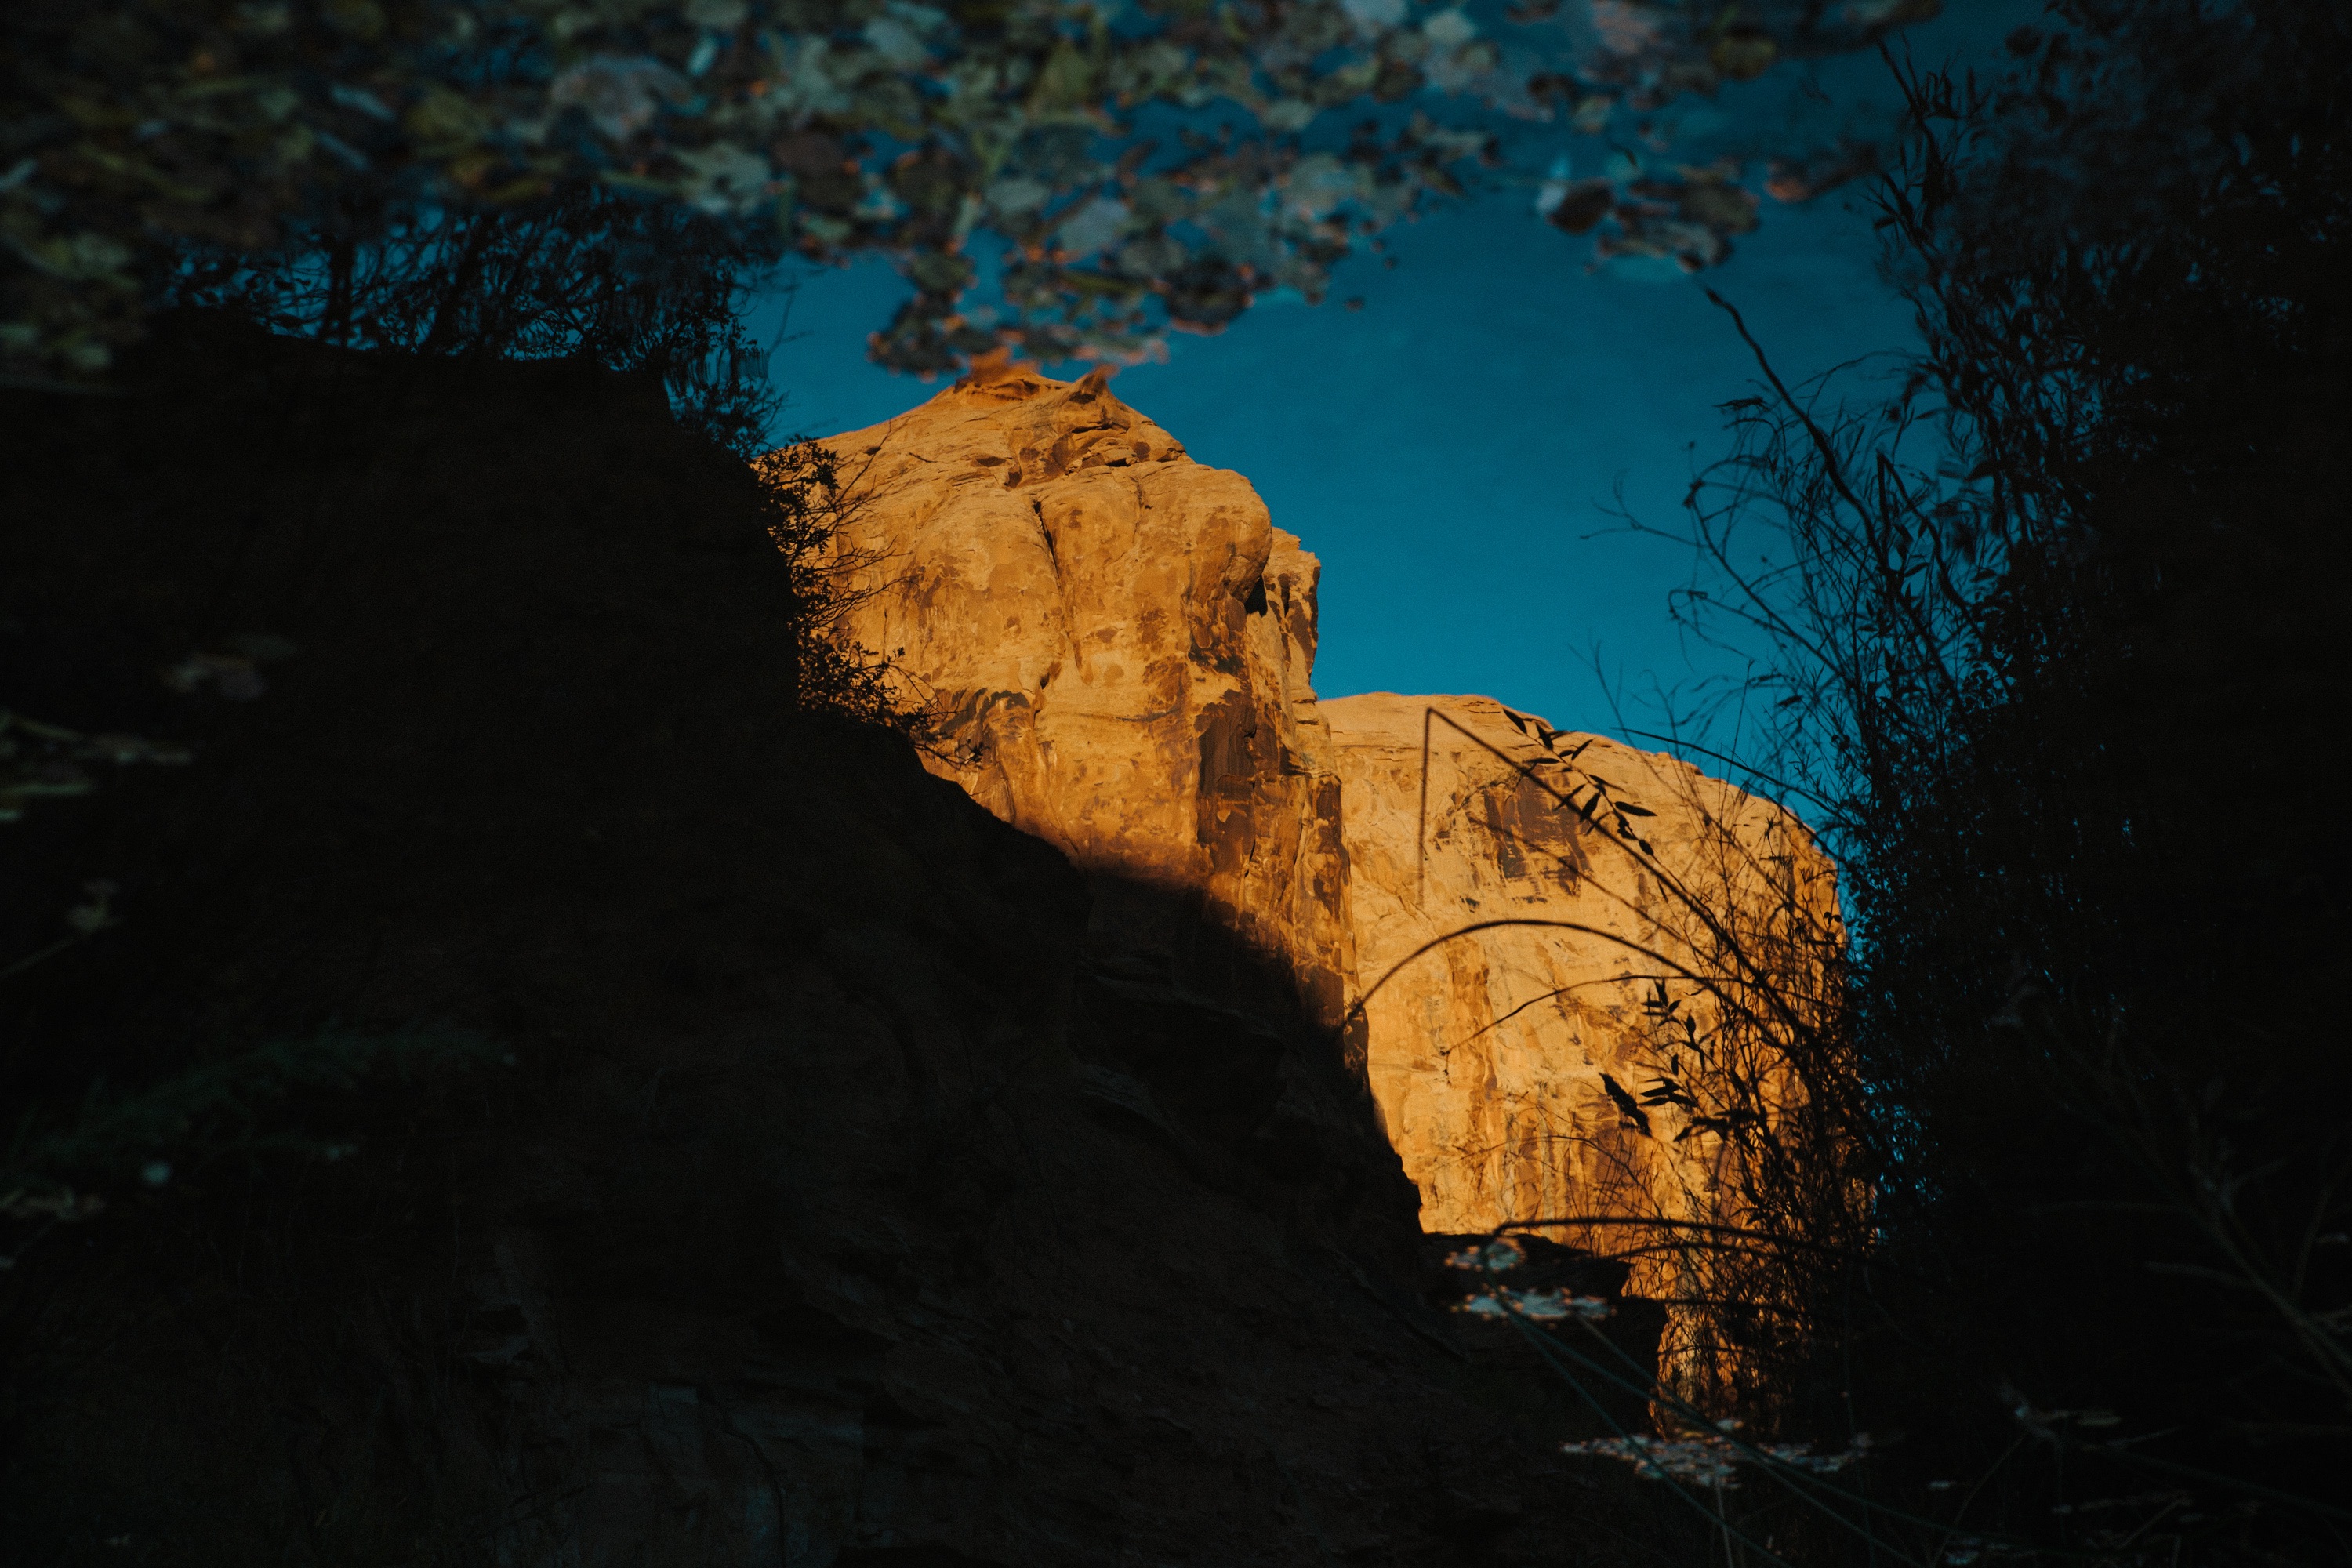
tree, nature, rock, light, night, sunlight, formation, cave, reflection, darkness, terrain, geology, landform, geographical feature